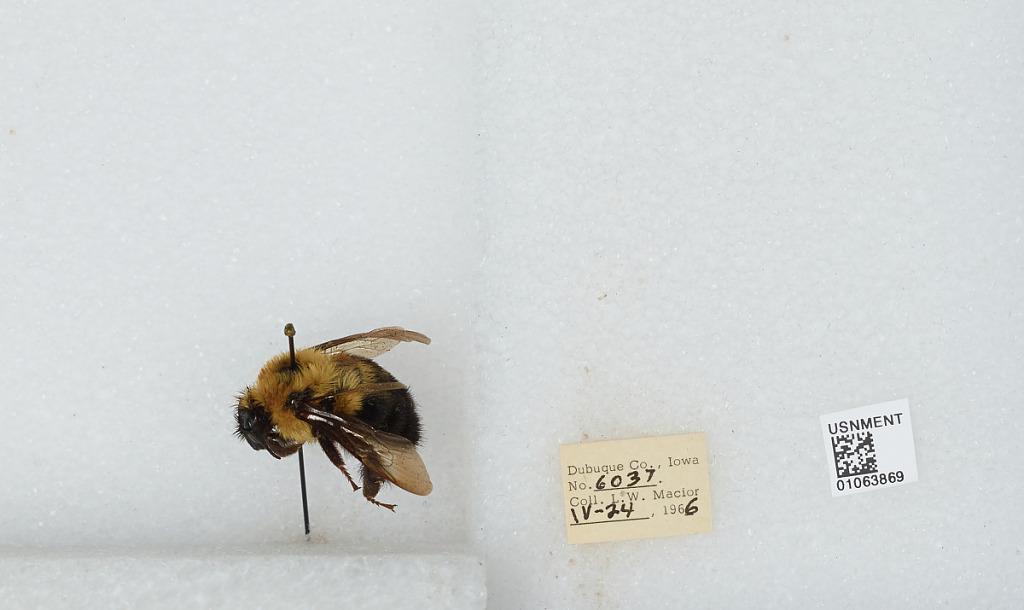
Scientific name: Bombus (Pyrobombus) bimaculatus Cresson
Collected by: L. Macior
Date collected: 1966-4-24
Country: United States
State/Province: Iowa
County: Dubuque
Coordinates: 42.4694, -90.8292